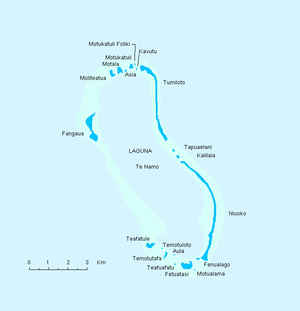
Nukulaelae est un atoll des Tuvalu, un État-archipel d'Océanie.